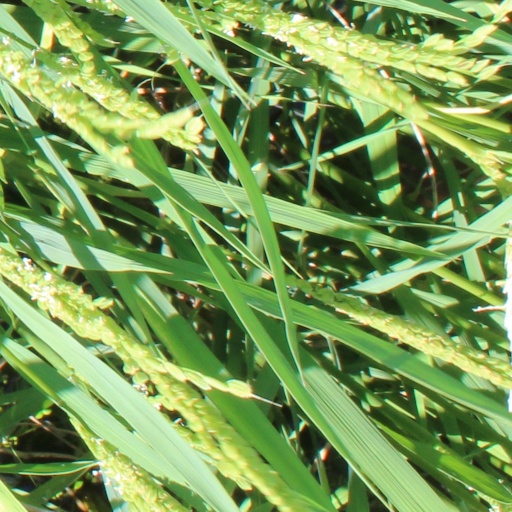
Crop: rice